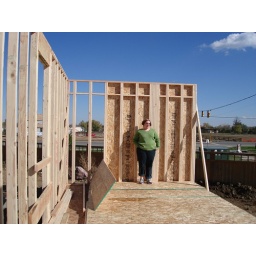
Sanding in my new kitchen (where the gas stove will be)